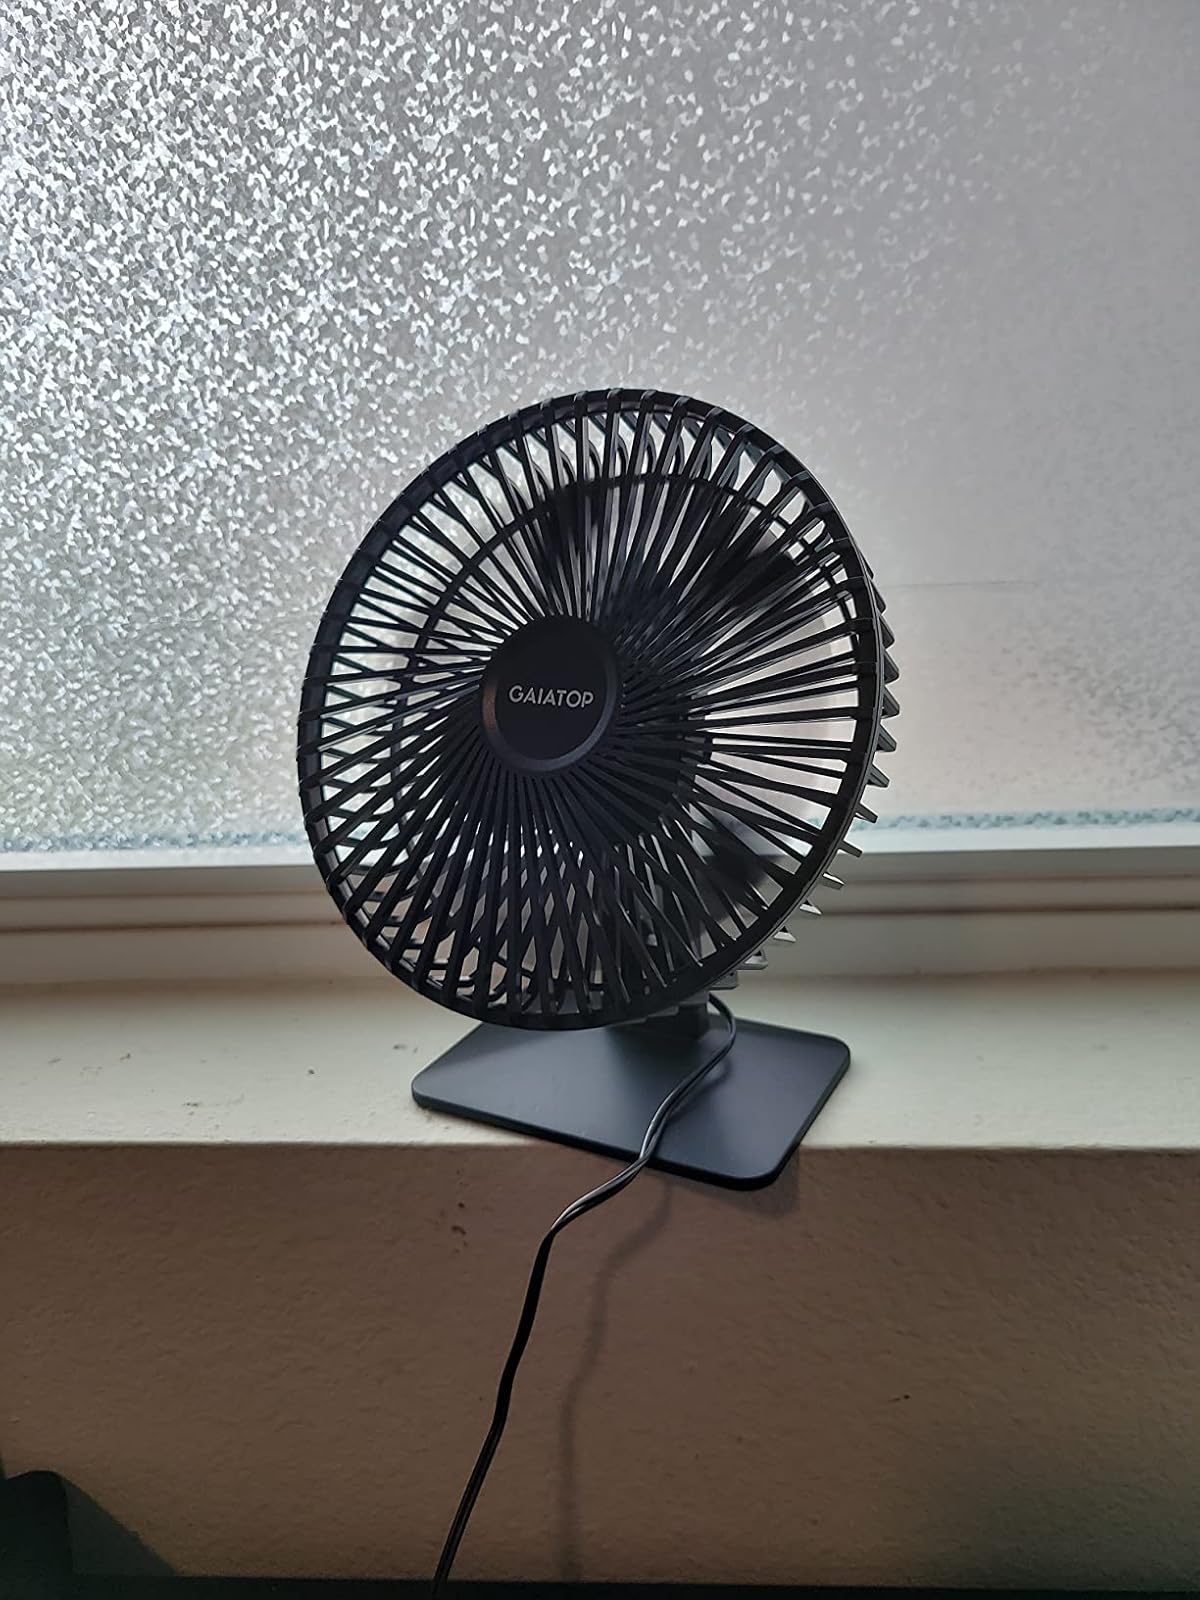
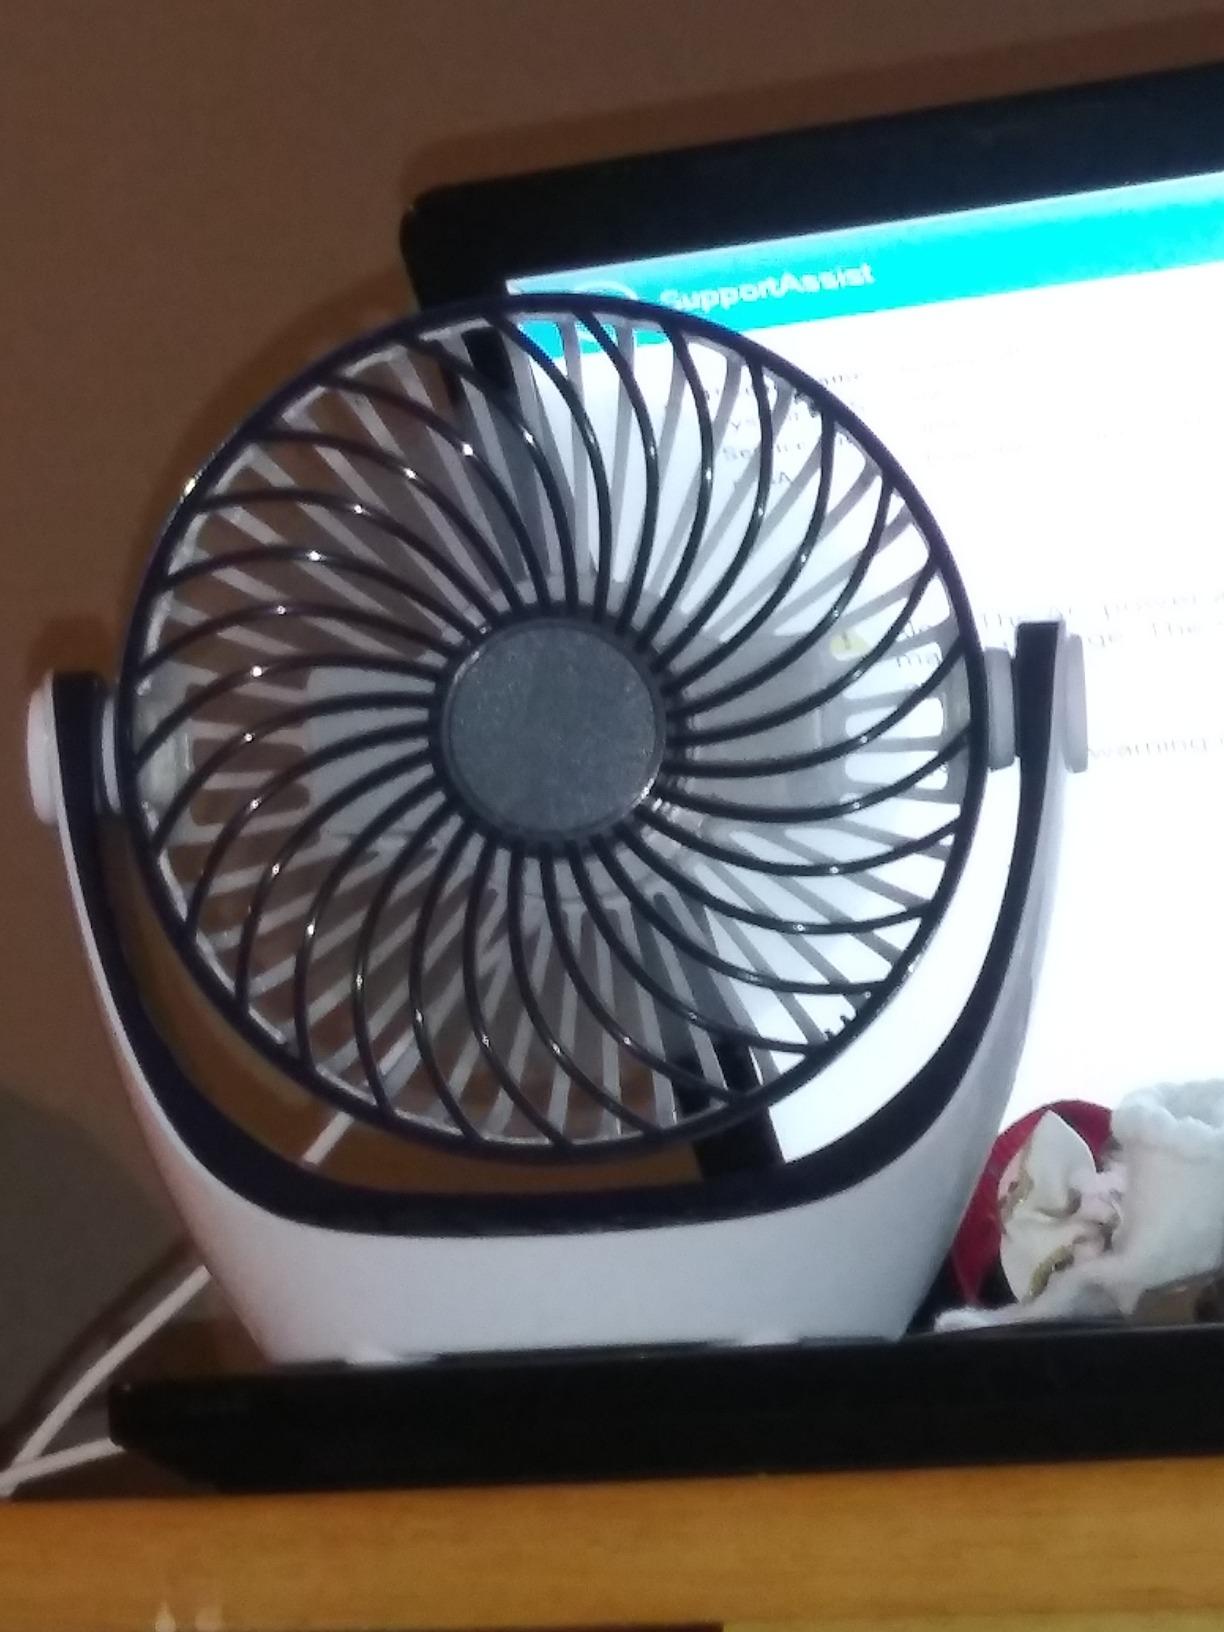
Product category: fan
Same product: no